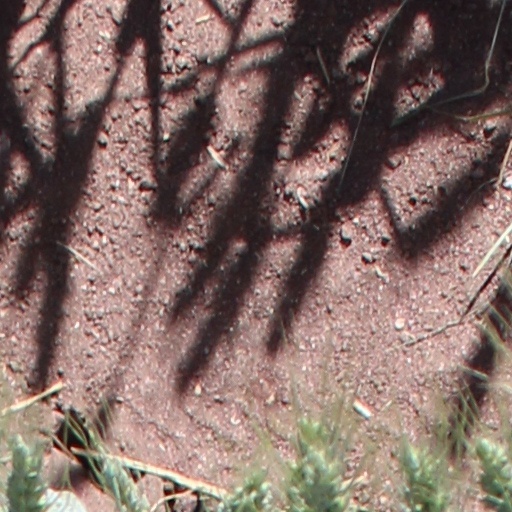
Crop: wheat